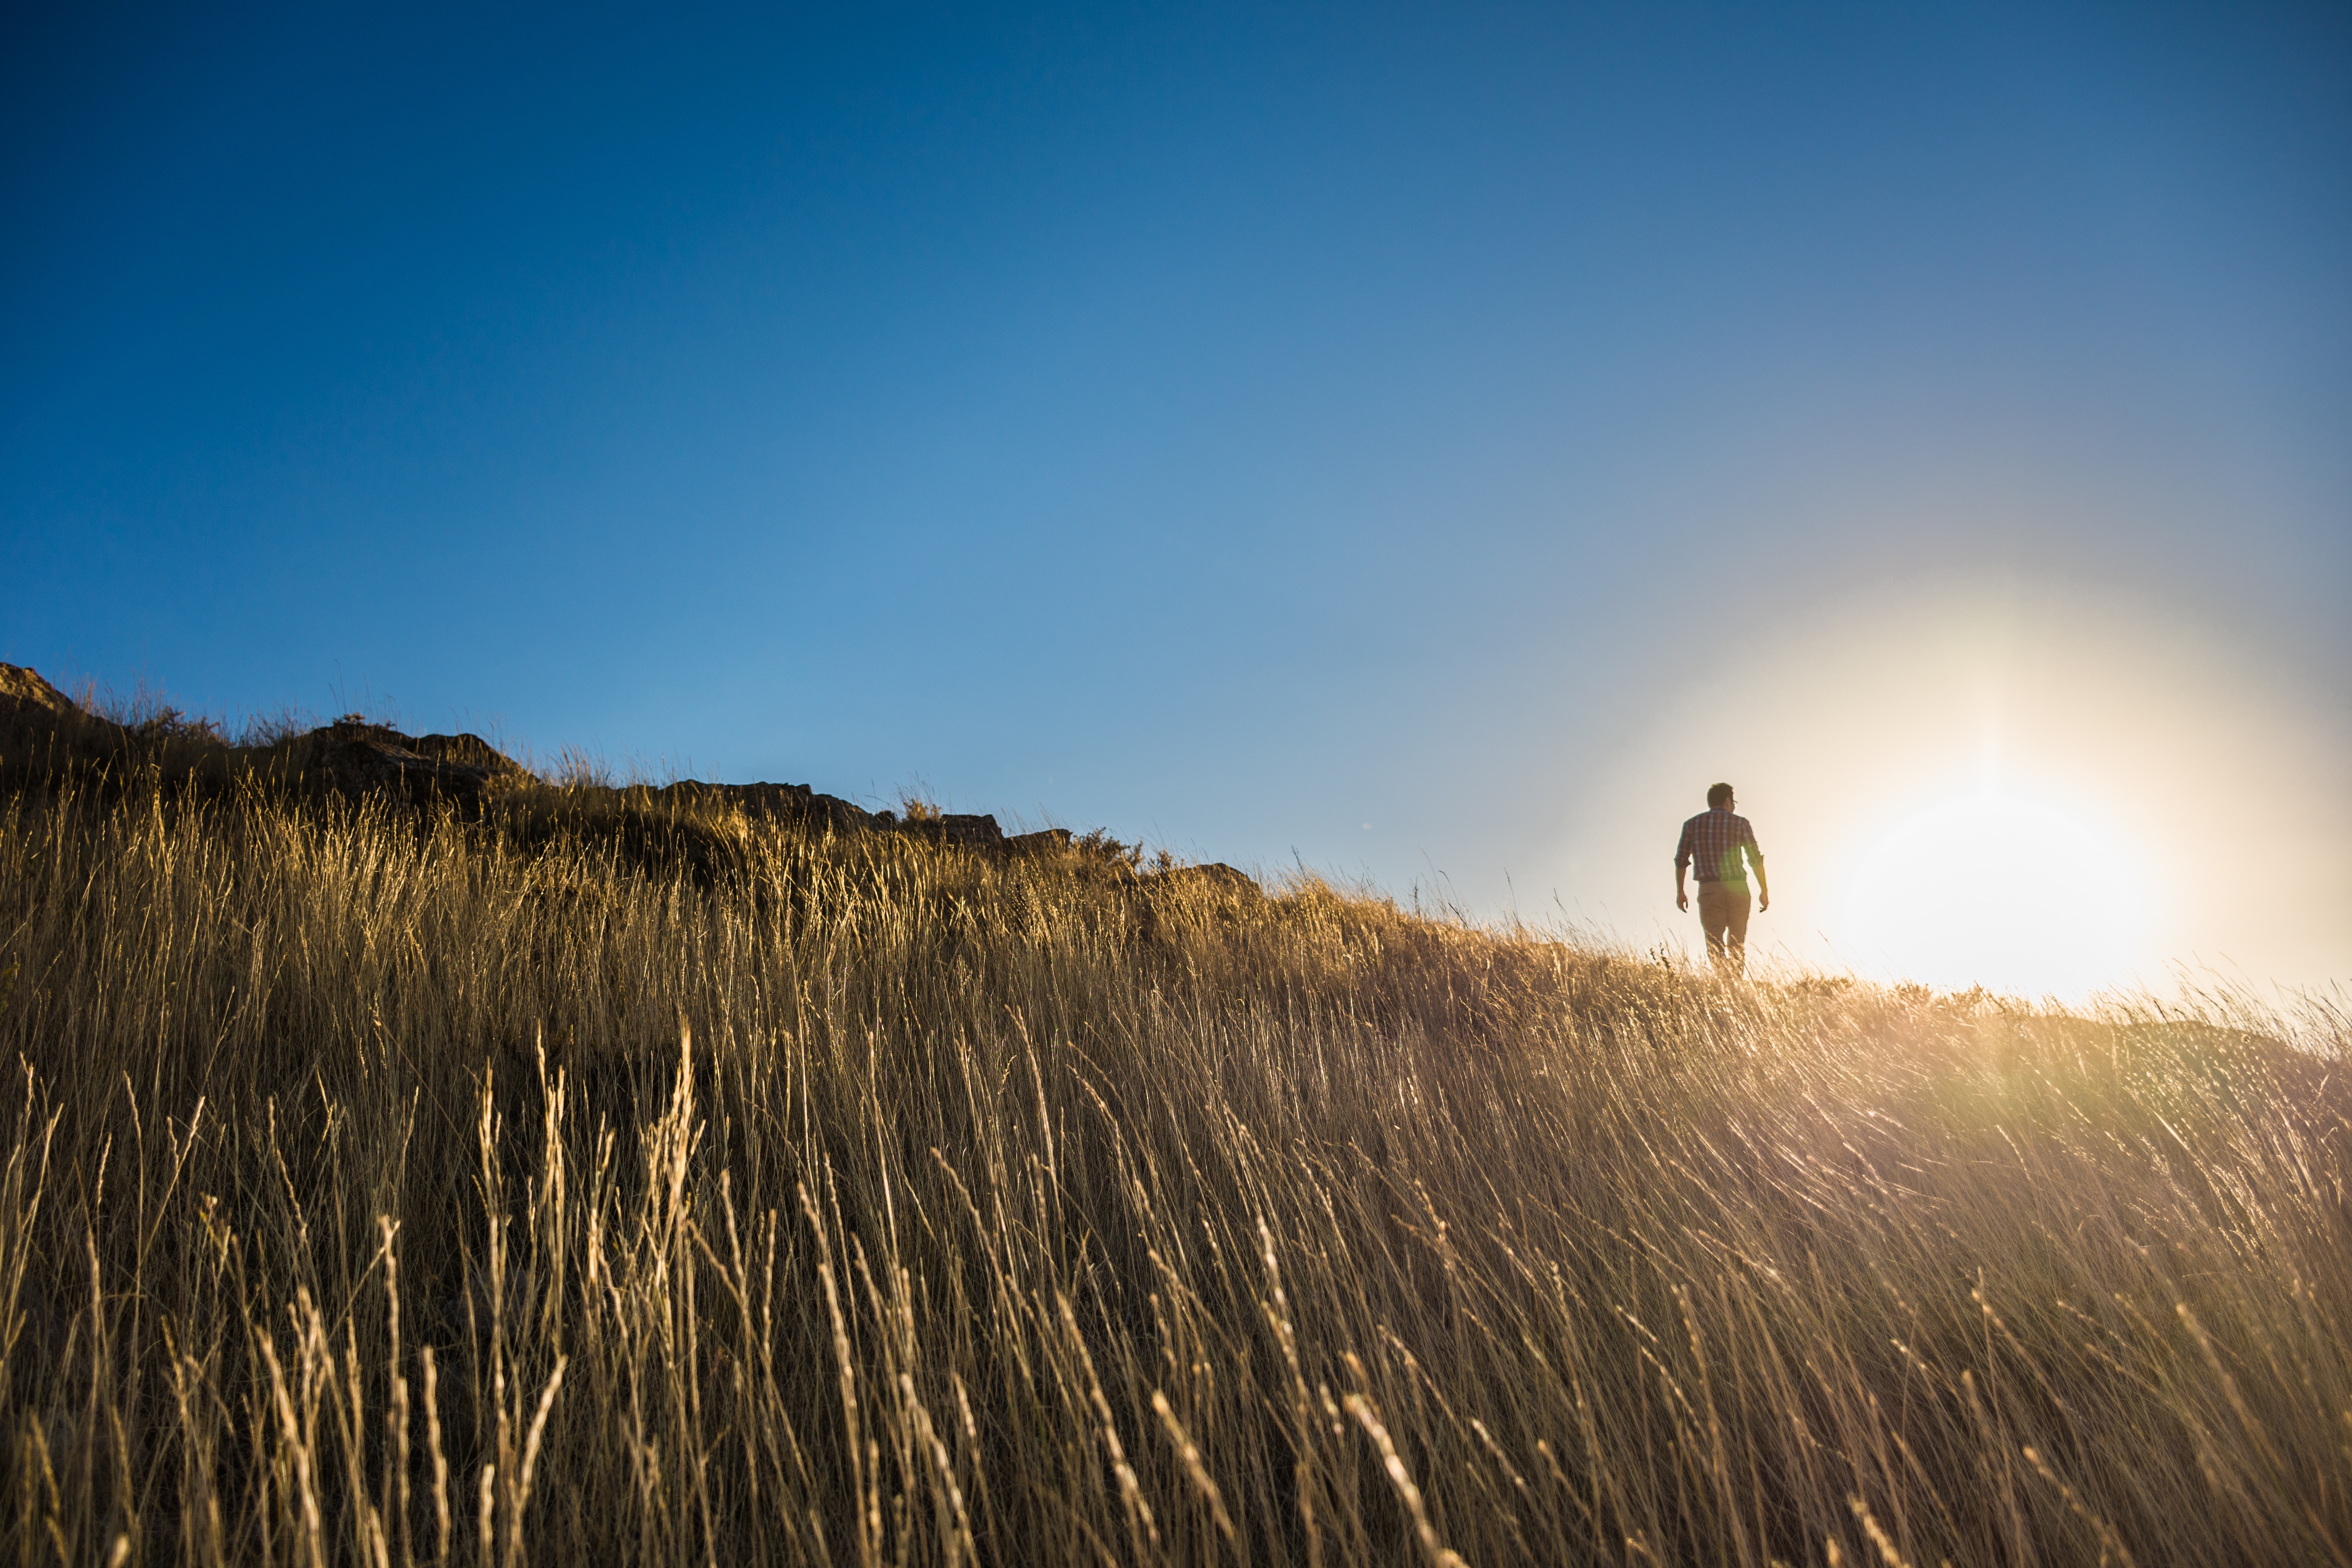
landscape, nature, grass, horizon, wilderness, mountain, cloud, sky, sun, sunrise, sunset, field, prairie, sunlight, morning, hill, dawn, evening, grassland, habitat, steppe, natural environment, atmospheric phenomenon, grass family, mountainous landforms